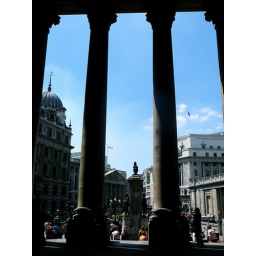
blue sky over london